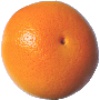
Label: pink_grapefruit